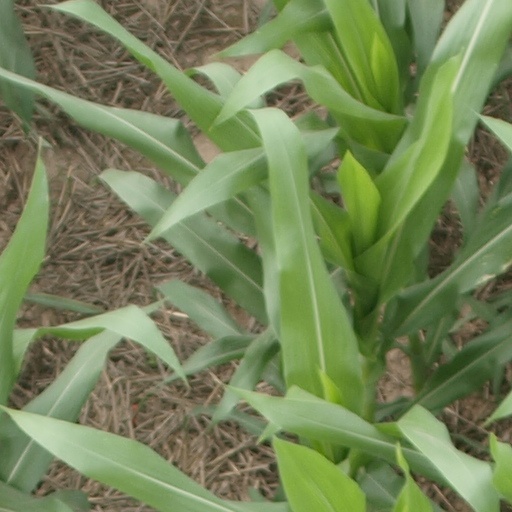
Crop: maize; corn